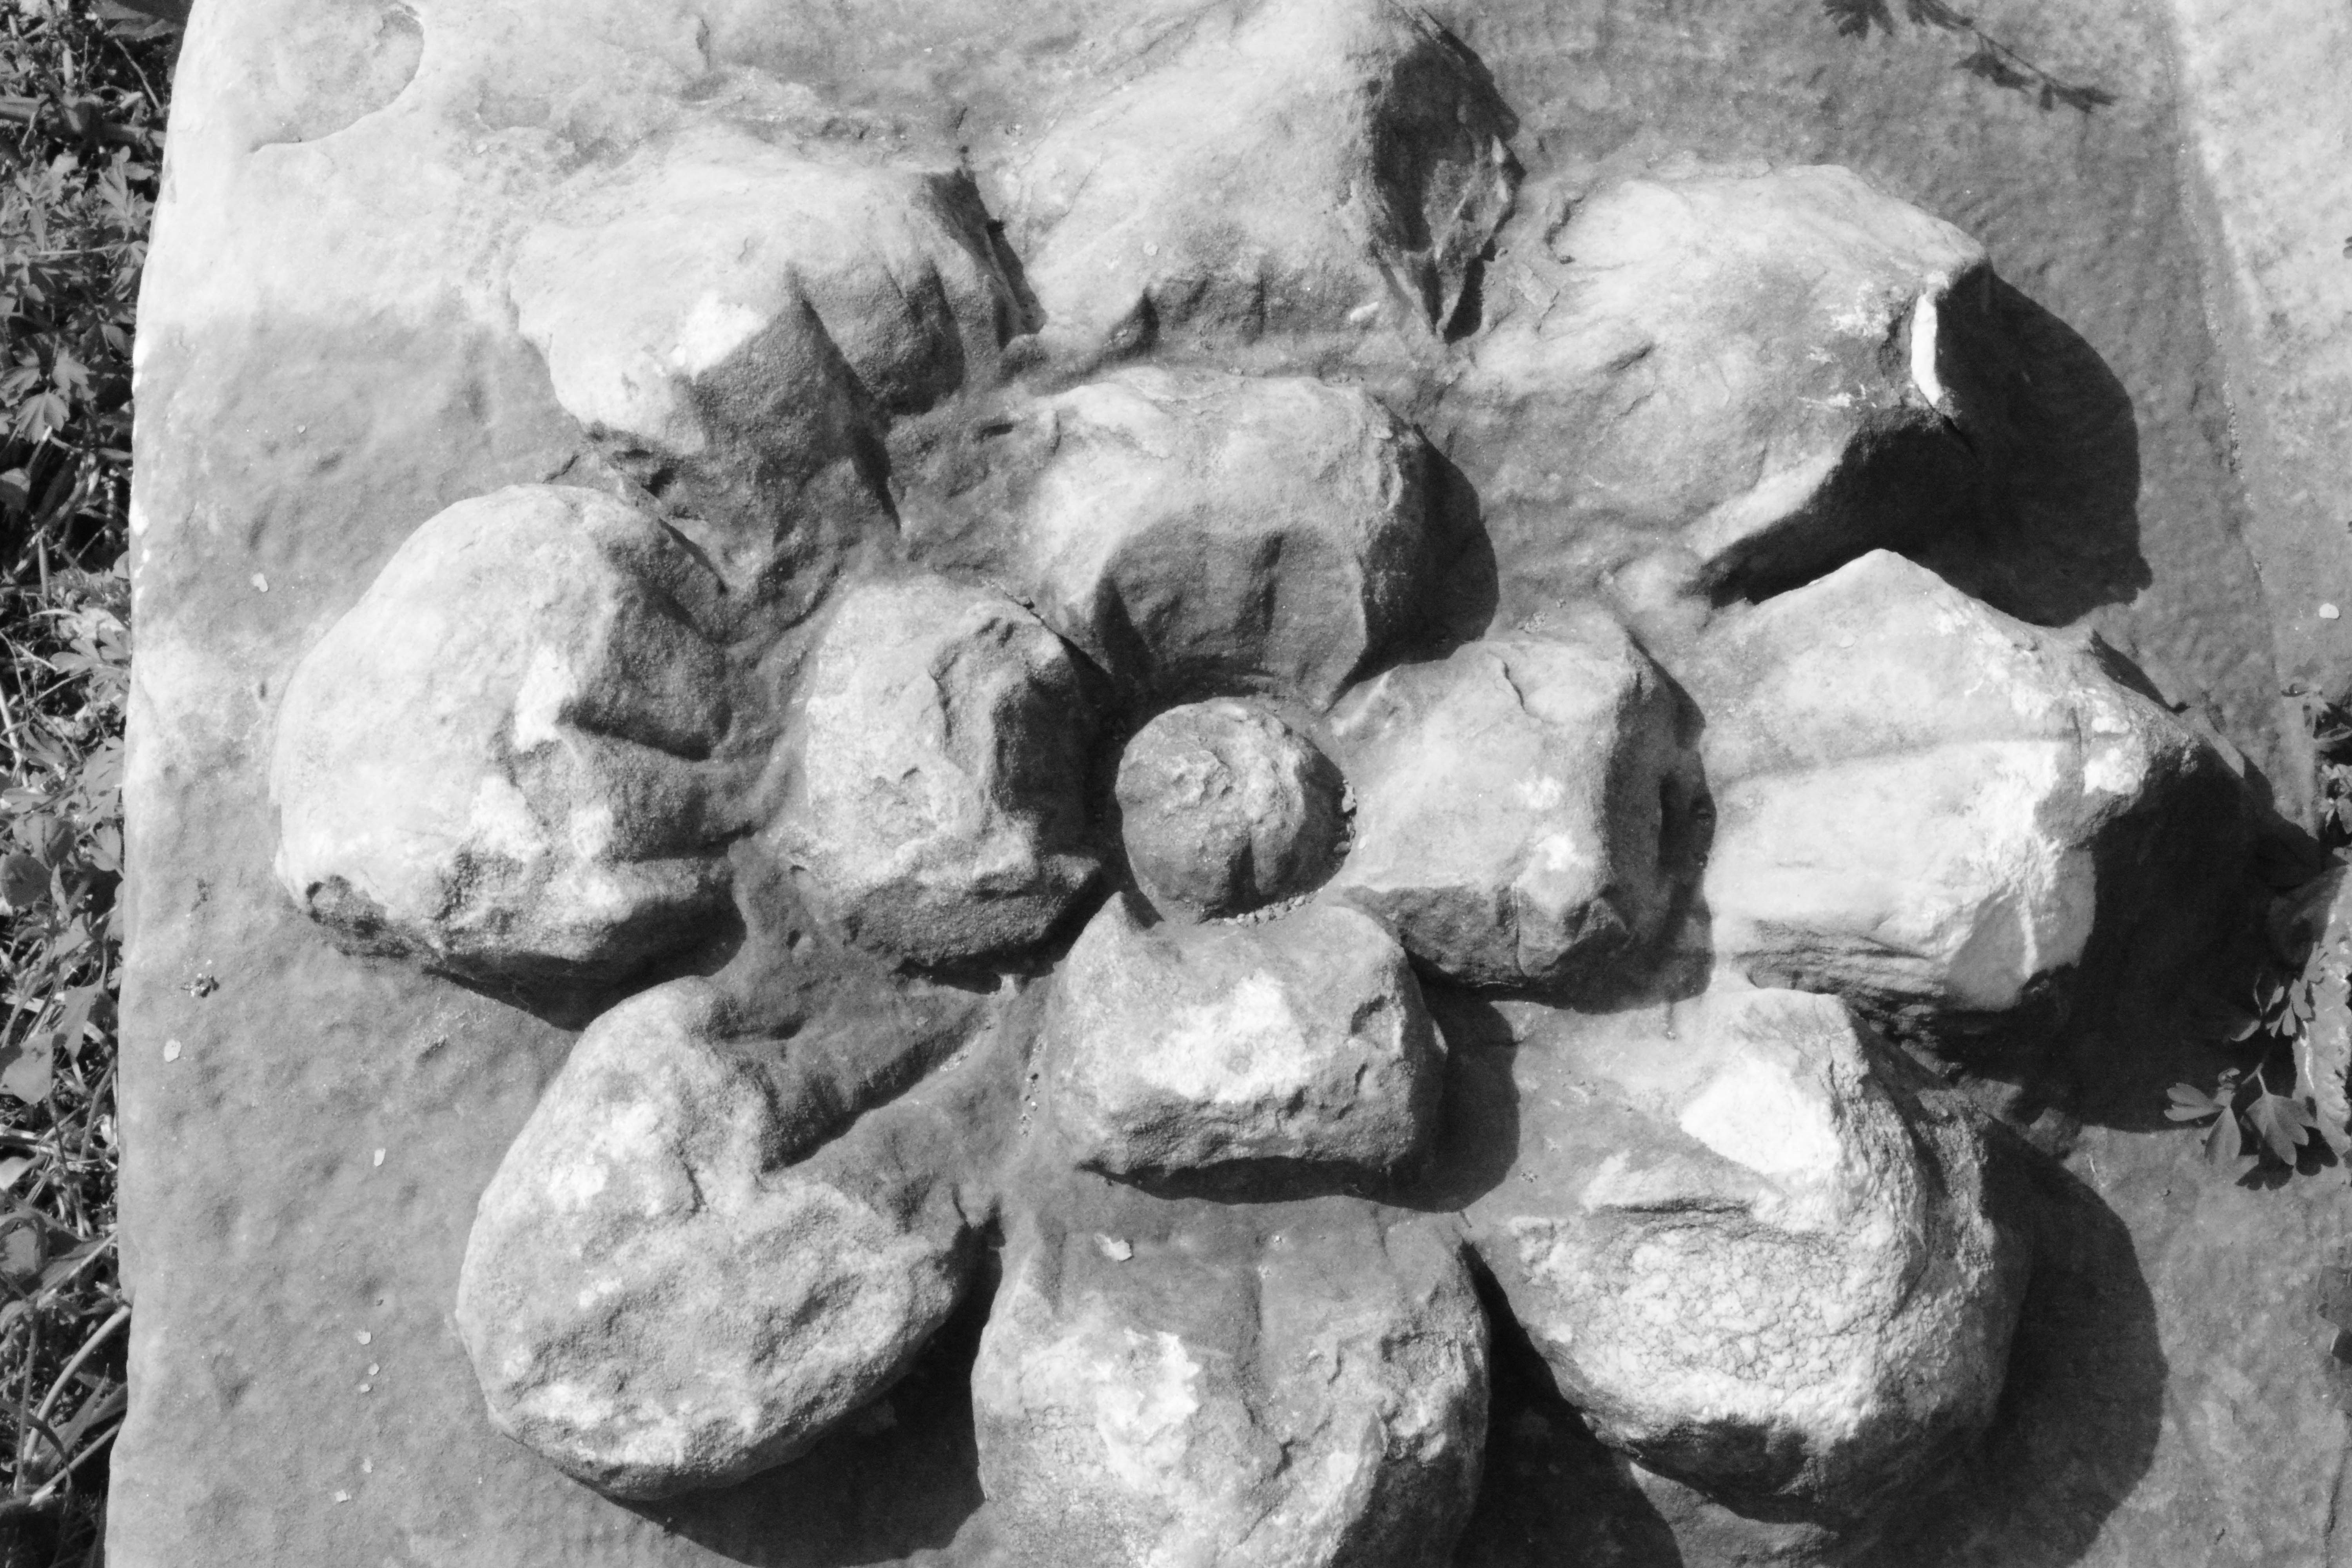
rock, black and white, monochrome, material, drawing, monochrome photography